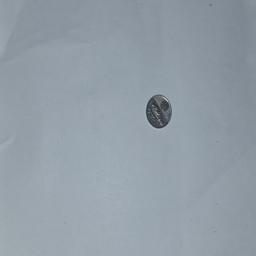
Label: 5_New_Back